Notre Dame de Mantes

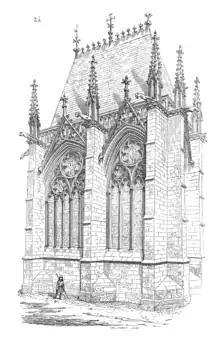
Violet le Duc's drawing of exterior of the "Navarre Chapel"

Throughout the Middle Ages, Mantes' strategically important position on a navigable river on the boundary between the powerful Duchy of Normandy (based in Rouen) and the lands of the Capetian Kings (based in Paris) was a double edged sword, contributing to its commercial wealth but also placing it in the front line of many conflicts. King William of England attacked Mantes in 1087 and razed the old Carolingian town to the ground (in the process sustaining a mortal injury that killed him soon after), prompting a rebuilding programme that lasted through the subsequent two centuries. The town was granted 'commune' status by King Louis VI in 1110, the first town within the royal domains to receive this lucrative privilege (in medieval France, being granted commune status meant a town was effectively a self-governing free-trade zone). Within the commune the "de facto" civil authority rested with a powerful lay confraternity dedicated to the Assumption of the Virgin, while religious authority rested with the College of Canons. A "Collegium" dedicated to the Virgin had been founded at Mantes some time before 978, in which year the Countess of Blois bequeathed it several local villages and a considerable amount of farmland in her will. The College retained strong associations with the Counts of Blois and also with the royal family - the two abbots who governed between 1134 and 1159 were both brothers of King Louis VII.